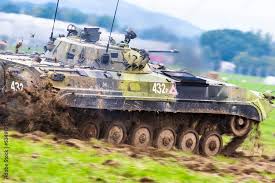
Label: BMP-1